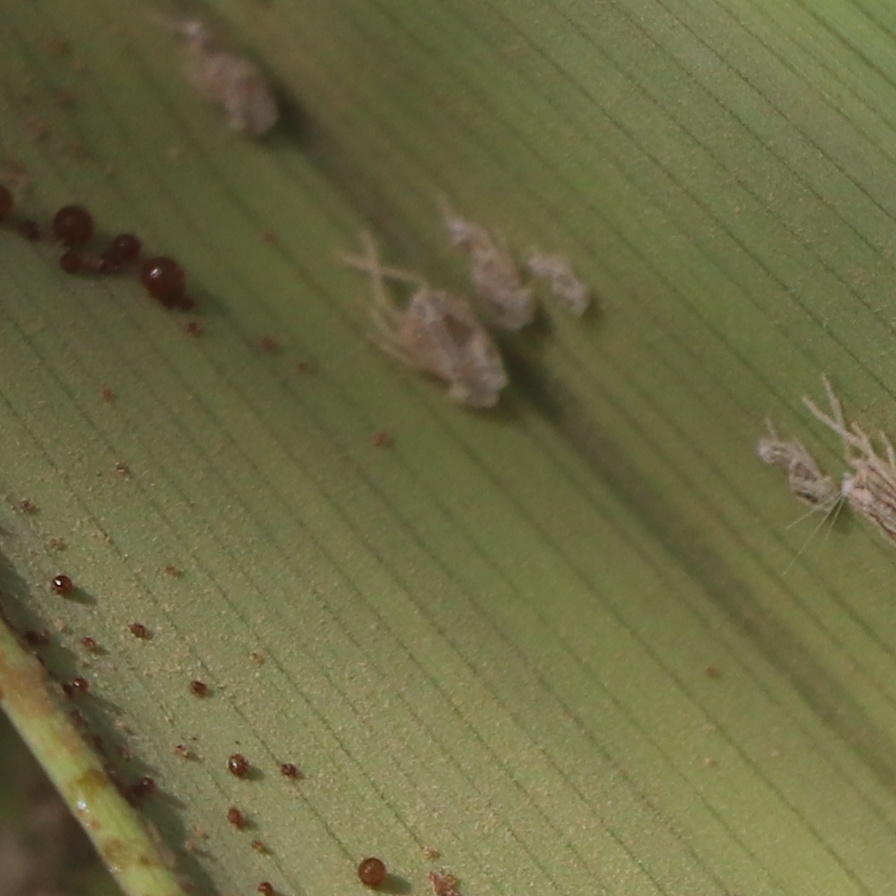
Label: Dubas